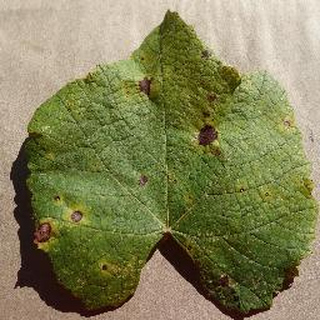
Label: grape_leaf_blight